Palakollu

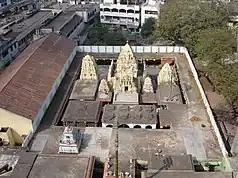
Sri Ksheera Rama Lingeswara Swamy Temple

The town is notable for many artists like Chiranjeevi, Allu Ramalingiah, Allu Aravind, Kodi Ramakrishna, Dasari Narayana Rao, Chalam, Mandolin Srinivas, Ravi Raja Pinisetty, Chintapalli Ramana, Nookala Chinna Satyanarayana, Ghazal Srinivas (recipient of Guinness World Record for most languages sung), Beri Thimappa (founder of Madras), Veera Pothana (Nandi awardee, cine and drama writer), R. NaniKrishna (film director and producer), Chanti Addala (art director and producer), Relangi Narasimha Rao (director), Bunny vasu (producer), Maruthi (director), Ananth Sriram (lyricist).